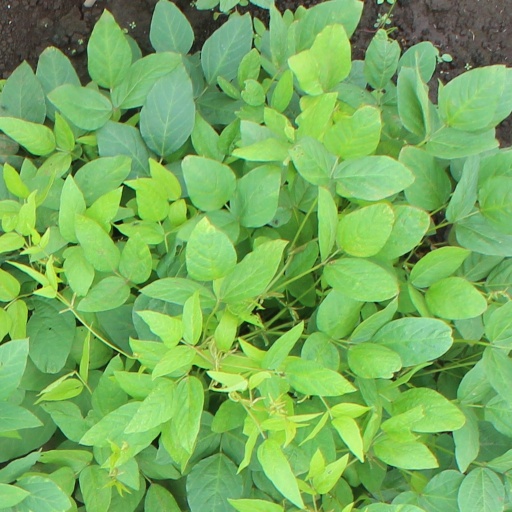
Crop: soybean